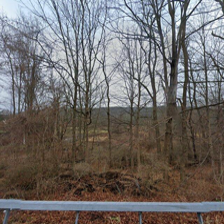
Label: streetView